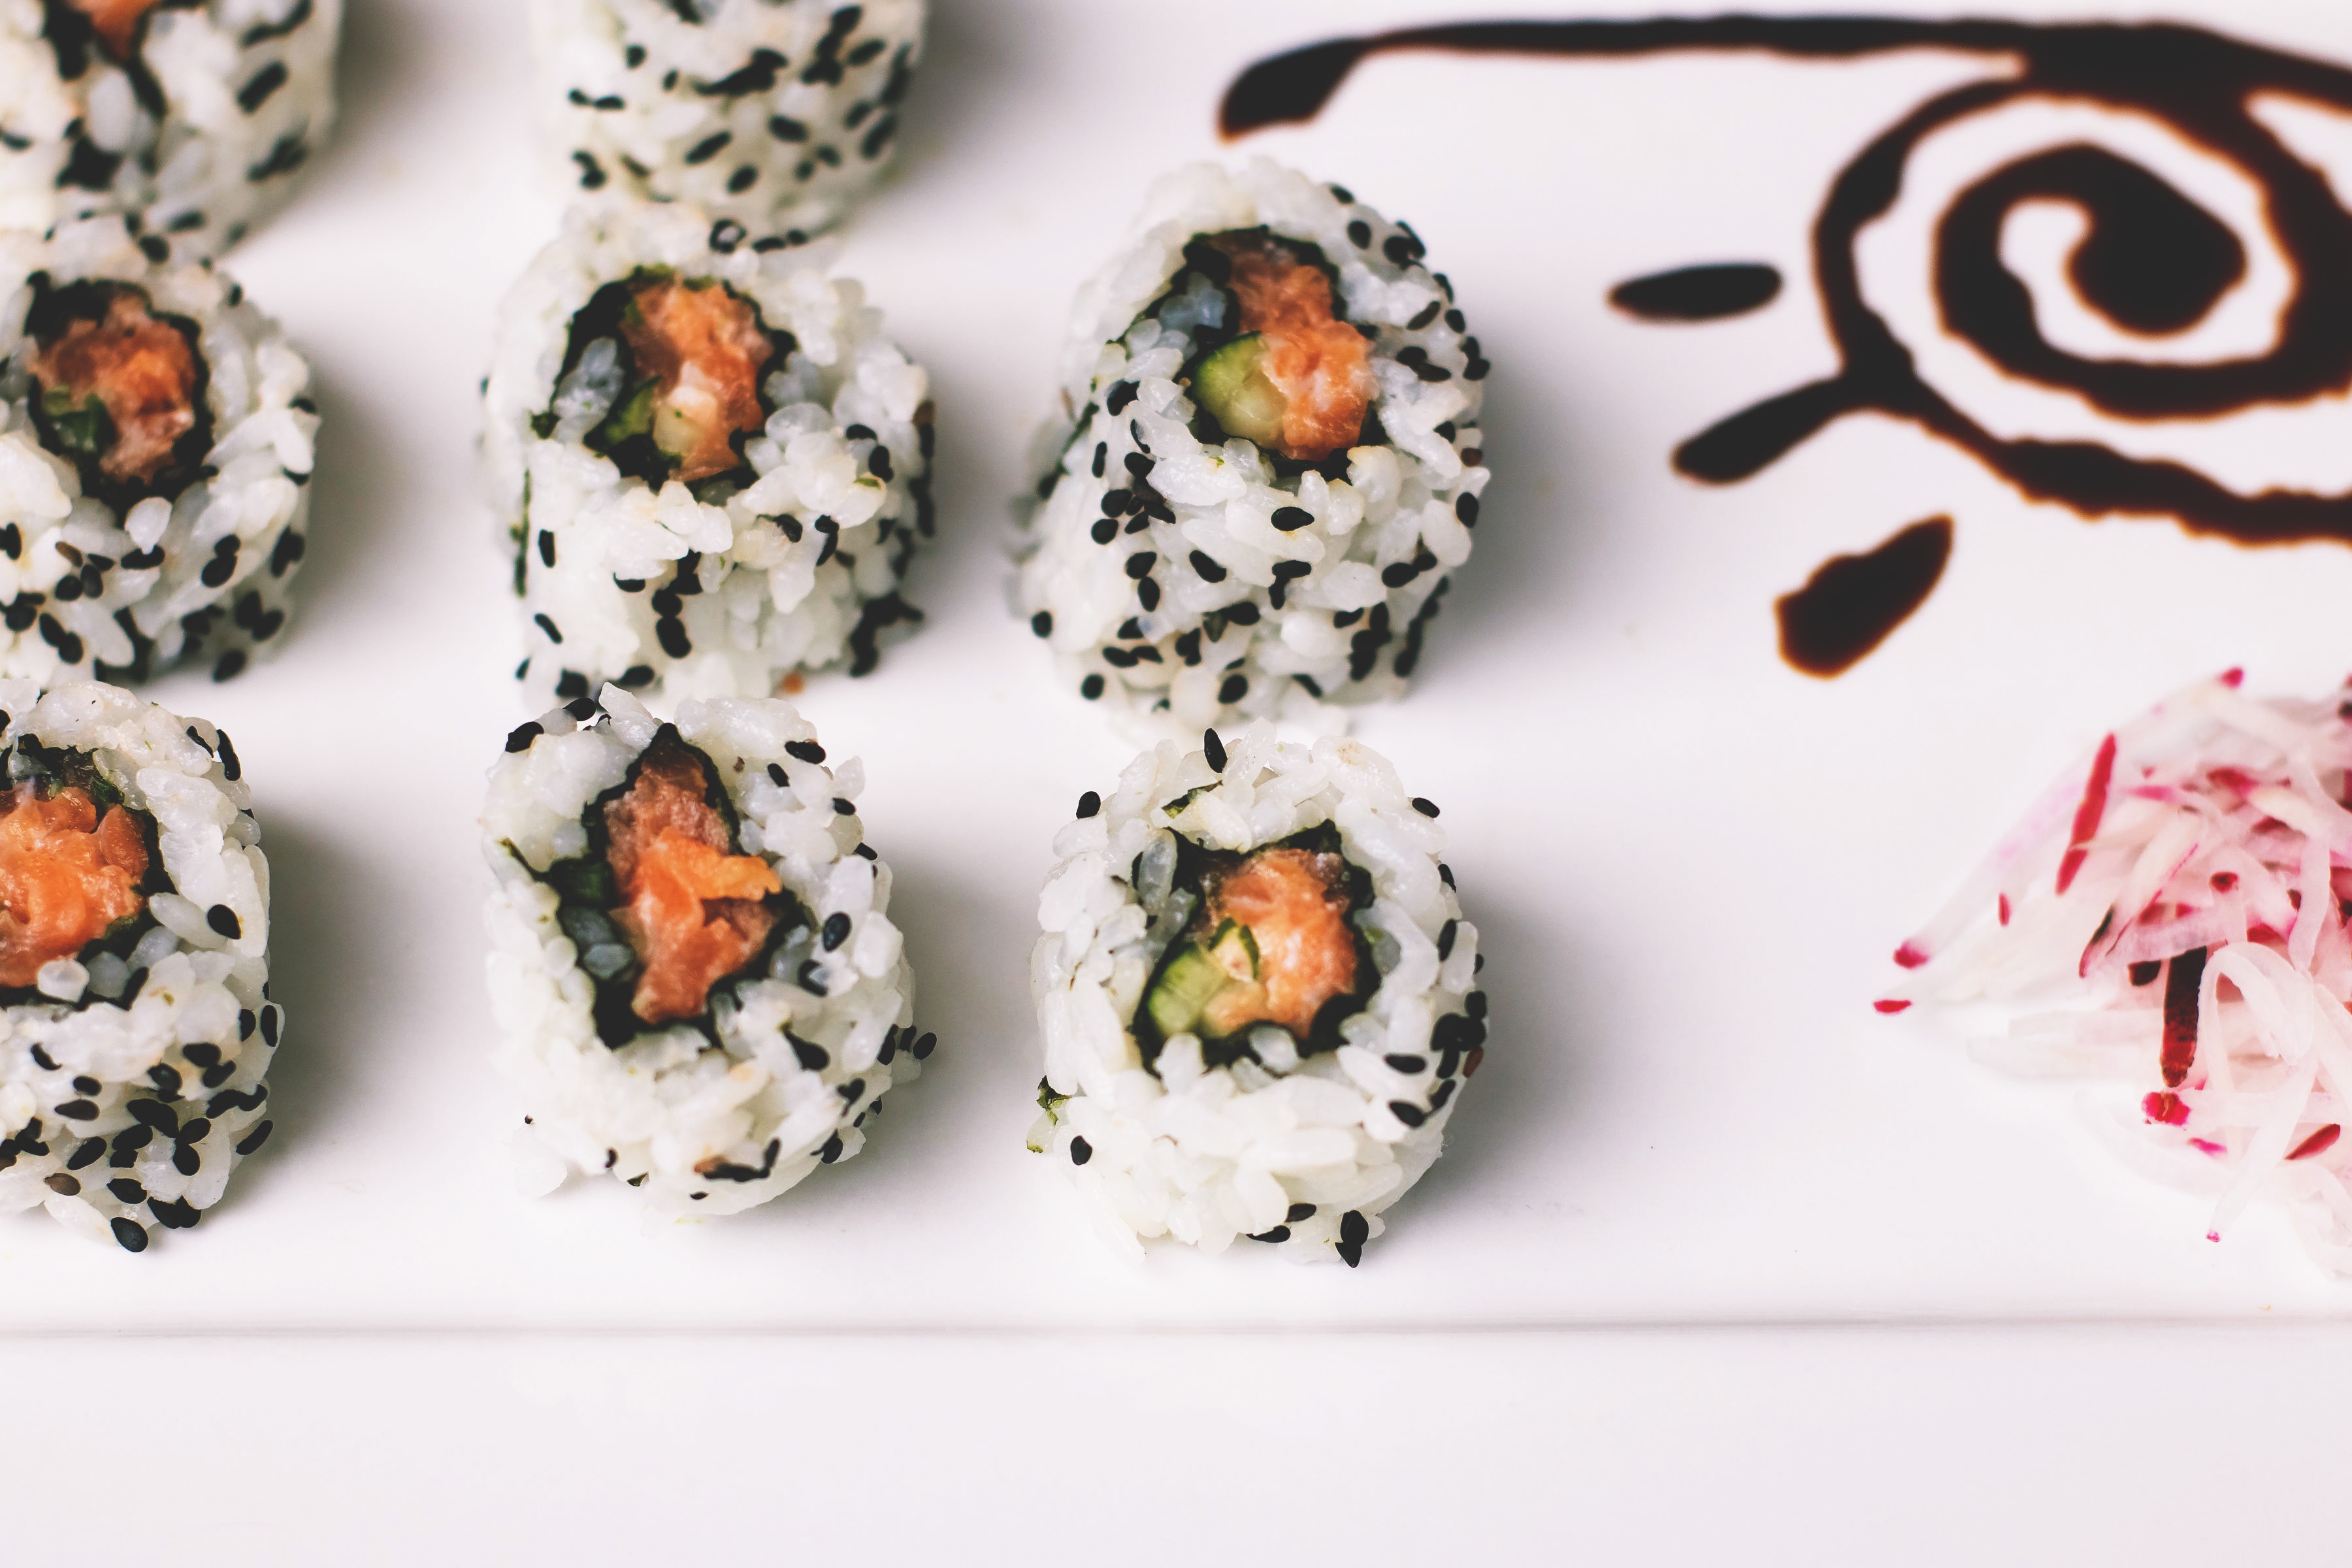
dish, sushi, gimbap, california roll, food, cuisine, comfort food, ingredient, rice ball, steamed rice, la carte food, japanese cuisine, side dish, recipe, white rice, produce, garnish, sakana, appetizer, culinary art, Furikake, hors d oeuvre